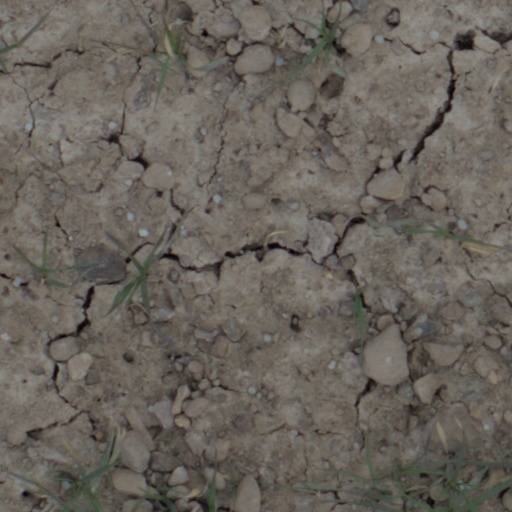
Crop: wheat